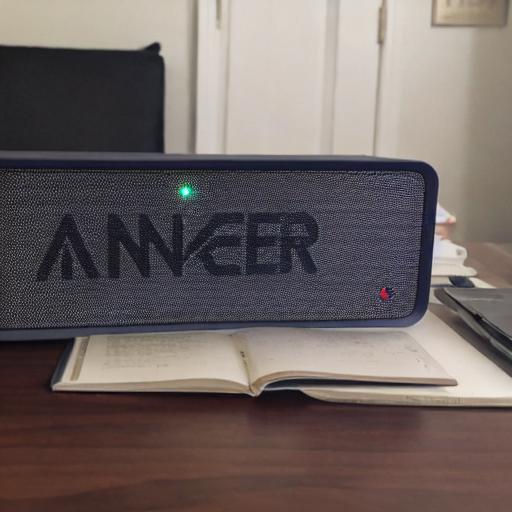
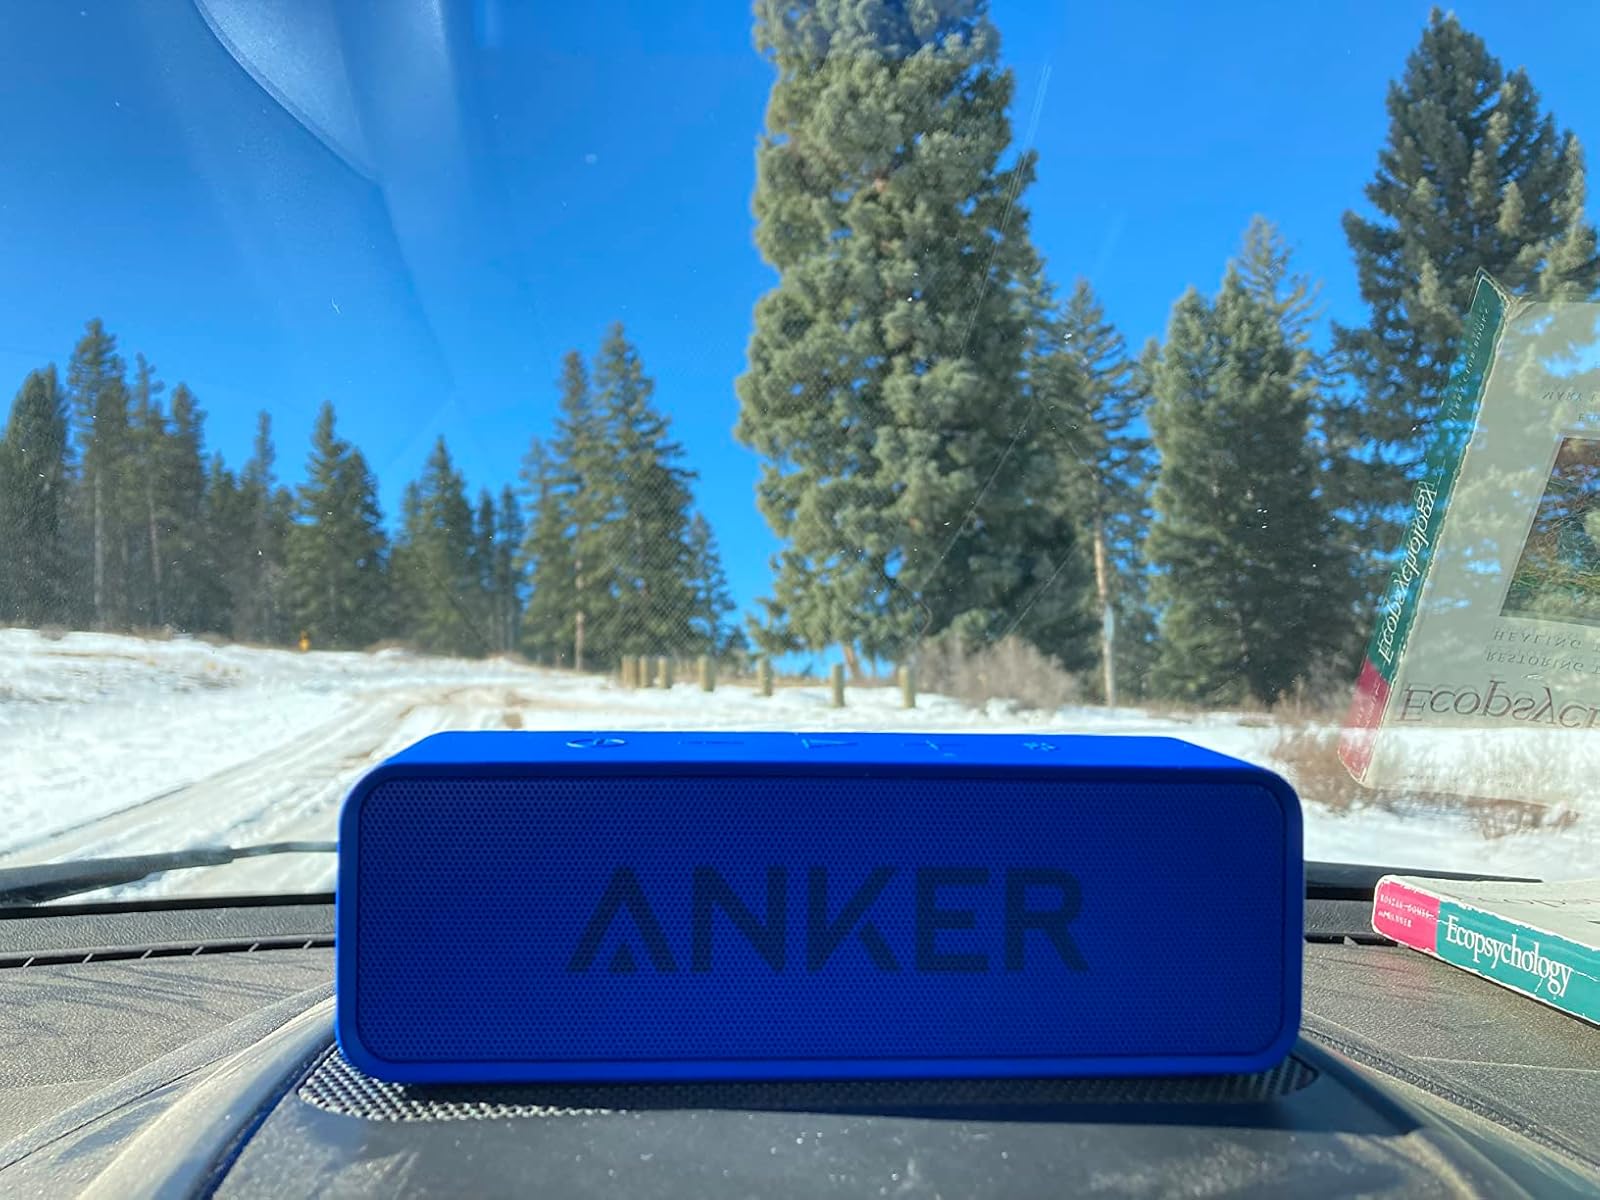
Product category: speaker
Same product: no